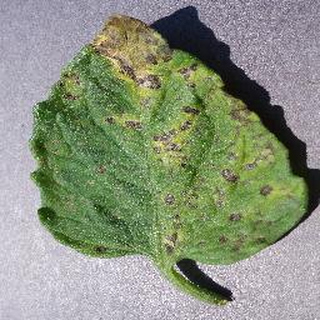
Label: tomato_septoria_leaf_spot